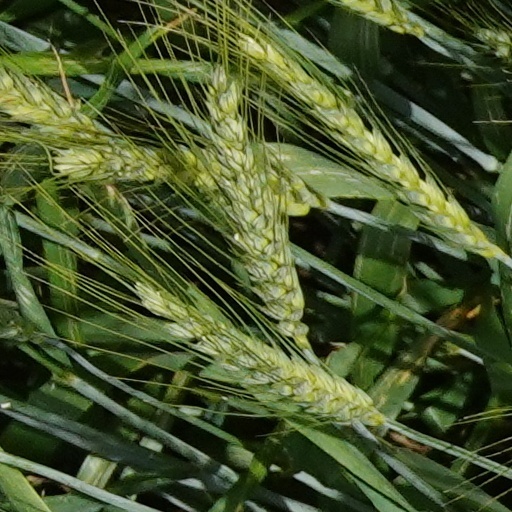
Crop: wheat